Legacy of Alan Turing

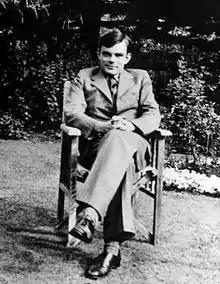
Turing  1928 at age 16

Alan Turing (23 June 1912 – 7 June 1954) was an English mathematician, computer scientist, logician, cryptanalyst, philosopher, and theoretical biologist. He left an extensive legacy in mathematics, science, society and popular culture.